Barbie in the 12 Dancing Princesses

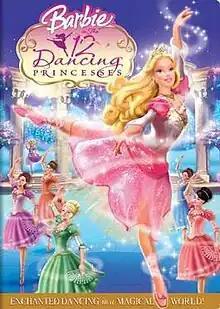
DVD cover

Barbie in the 12 Dancing Princesses is a 2006 animated dance film. It premiered on Nickelodeon on September 10, 2006, and it was later released to DVD on September 19.